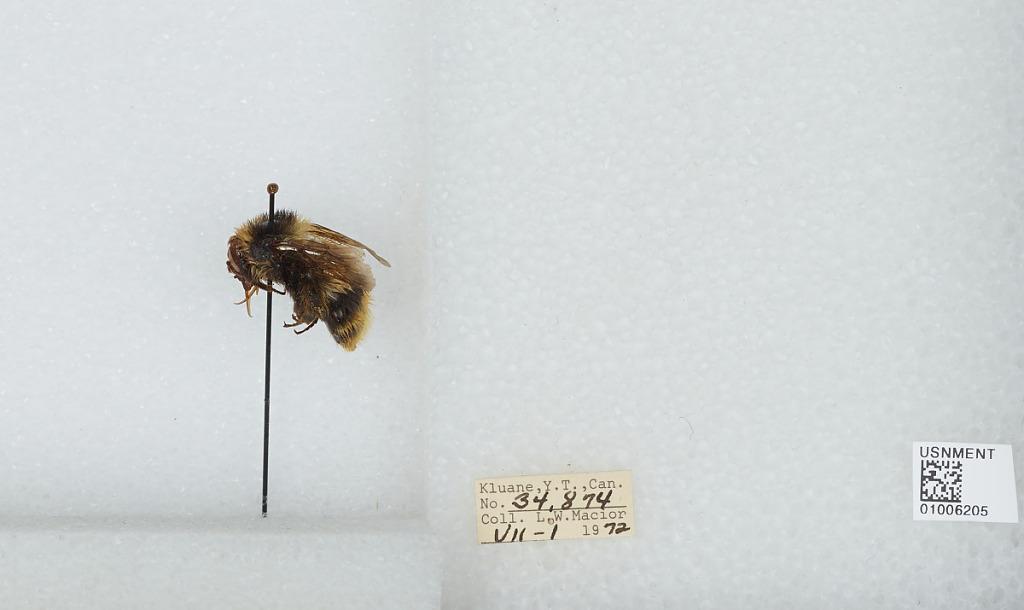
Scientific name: Bombus (Pyrobombus) frigidus Smith
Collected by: L. Macior
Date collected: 1972-7-1
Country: Canada
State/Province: Yukon Territory
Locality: Kluane
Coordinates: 60.75, -139.5